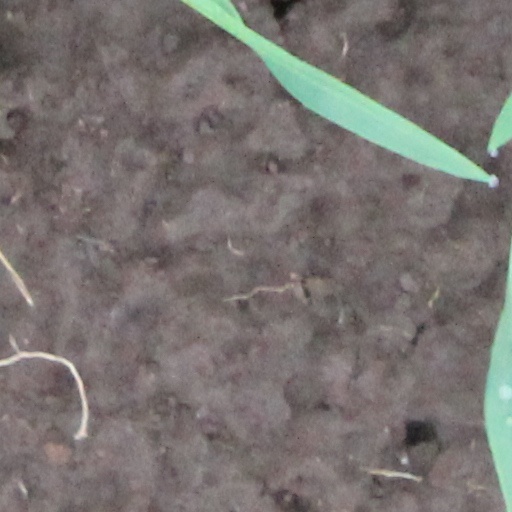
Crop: wheat